Tamar Kaprelian

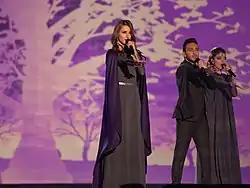
Kaprelian performing with Genealogy in Vienna.

In February 2017, Kaprelian released a cover of the Armenian folk song "Sareri hovin mernem" with Armenian social entrepreneur and occasional singer Larisa Hovannisian. The song was produced by DerHova and Ben Moody. She later released a cover of another Armenian folk song, "Noubari boye", in October 2017.